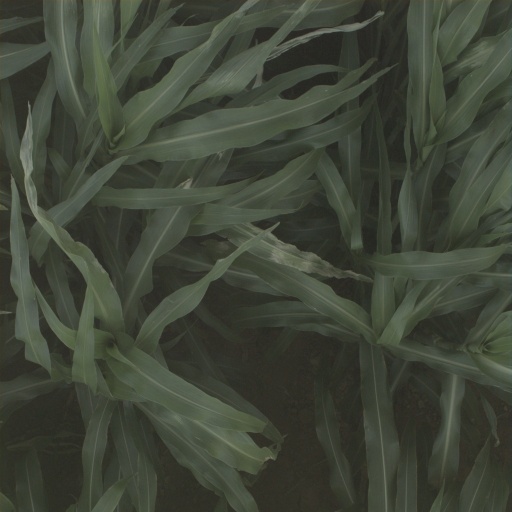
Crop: sorghum